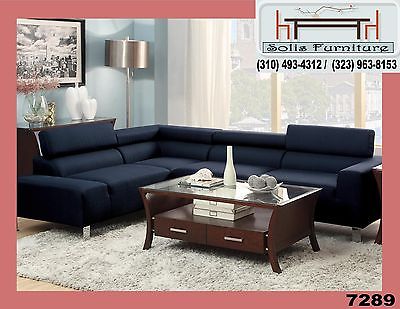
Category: sofa